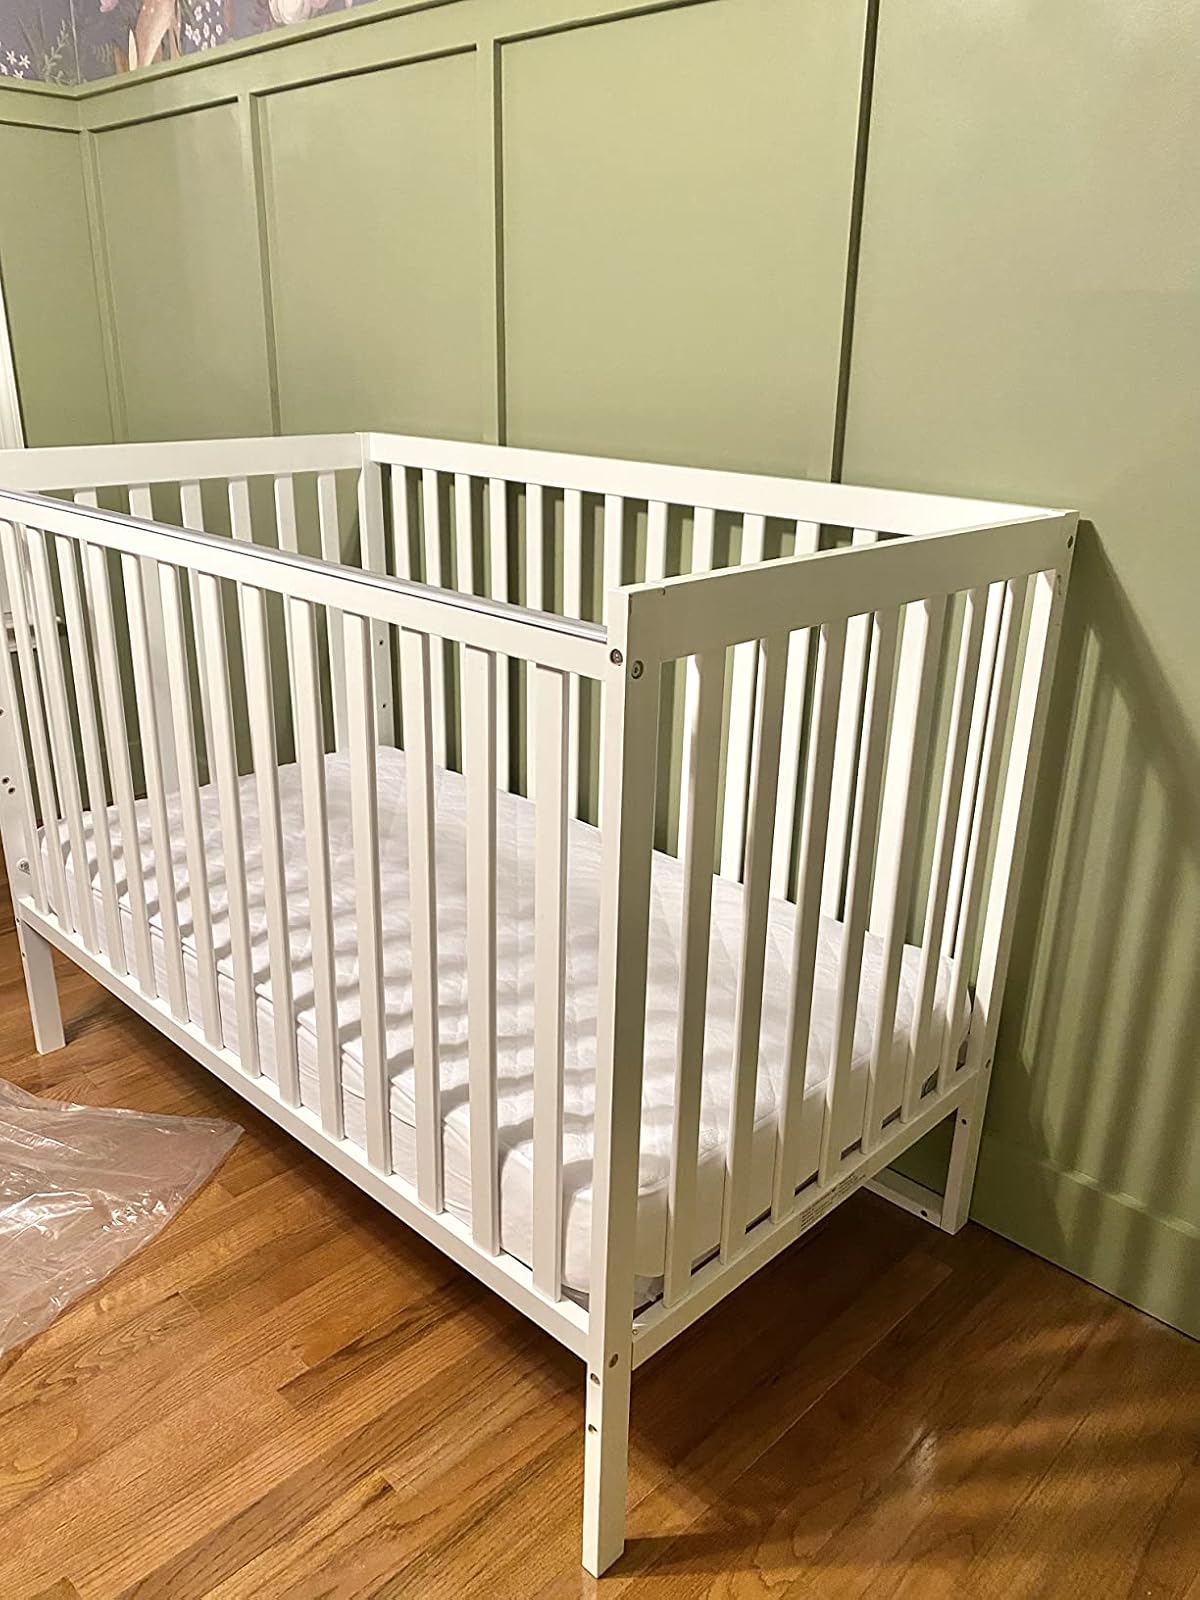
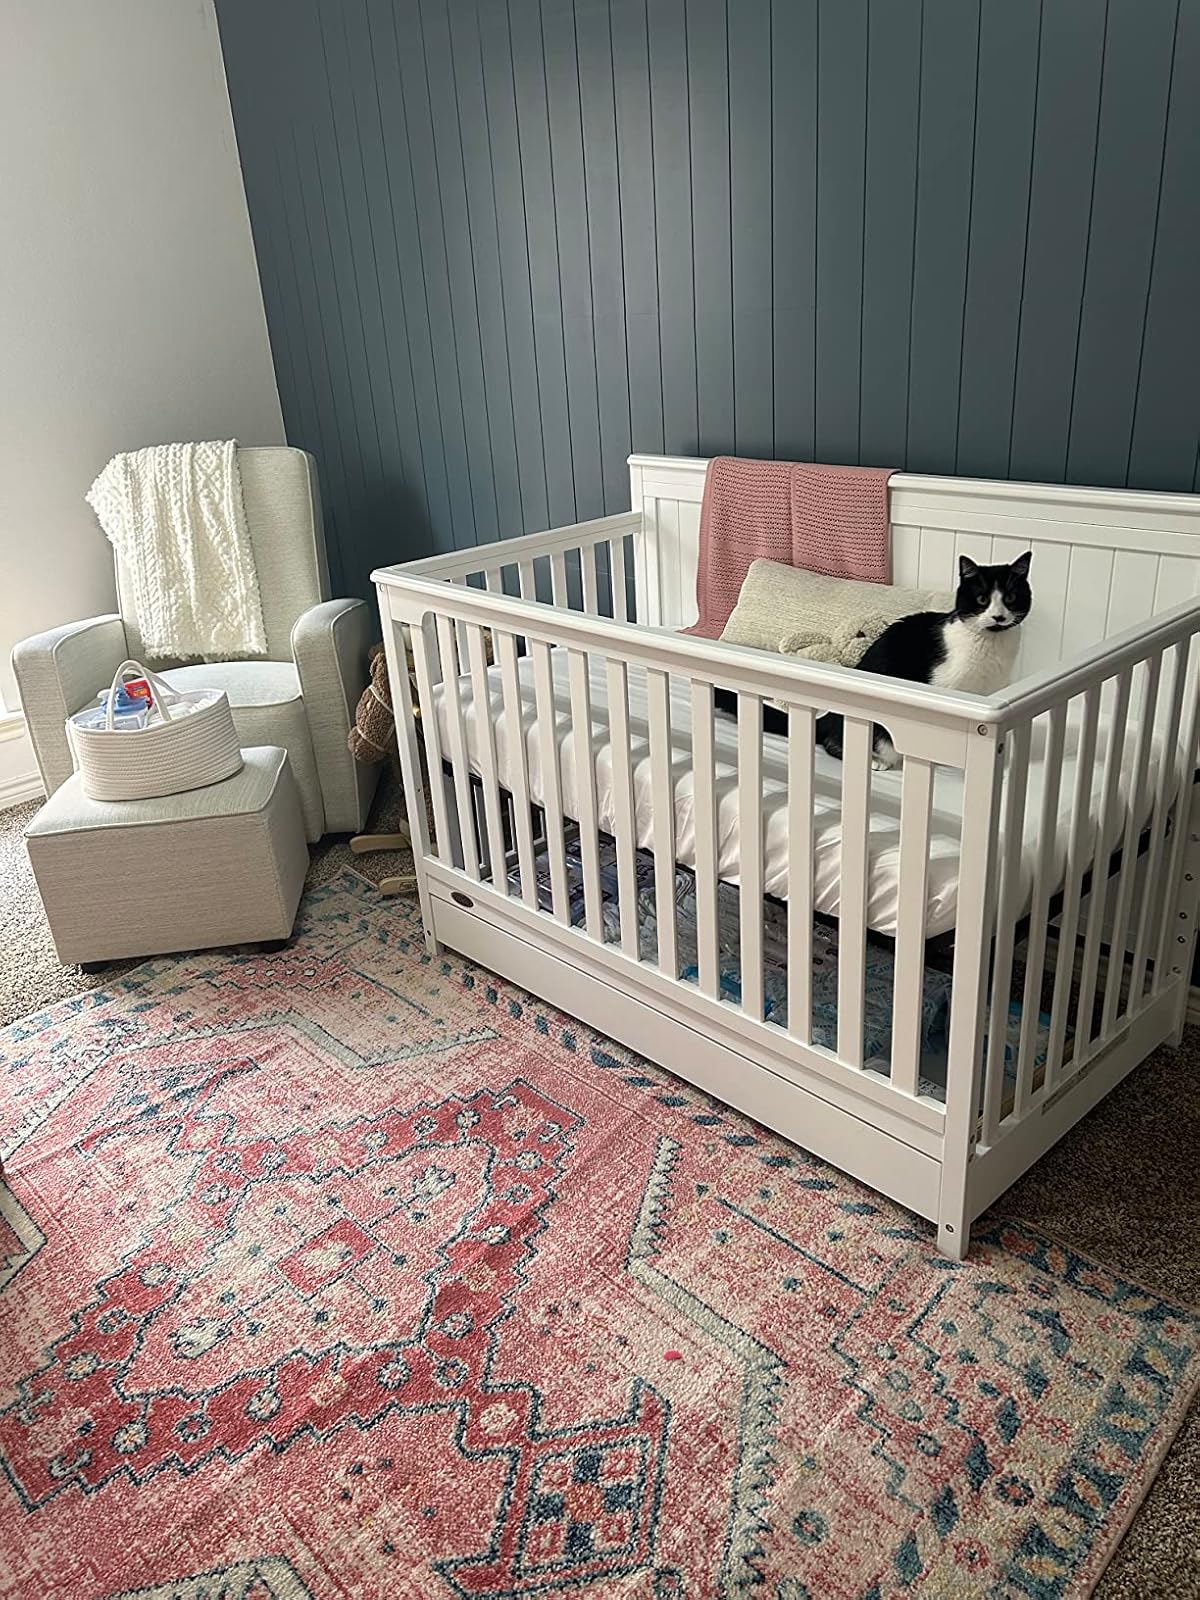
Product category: products_crib
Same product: no